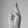
ASL letter: R